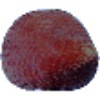
Label: salak